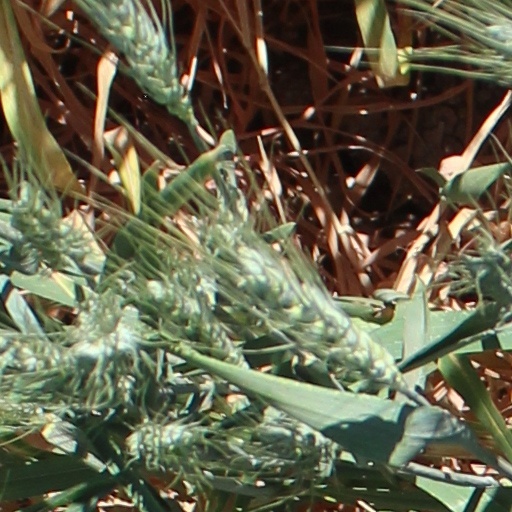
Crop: wheat